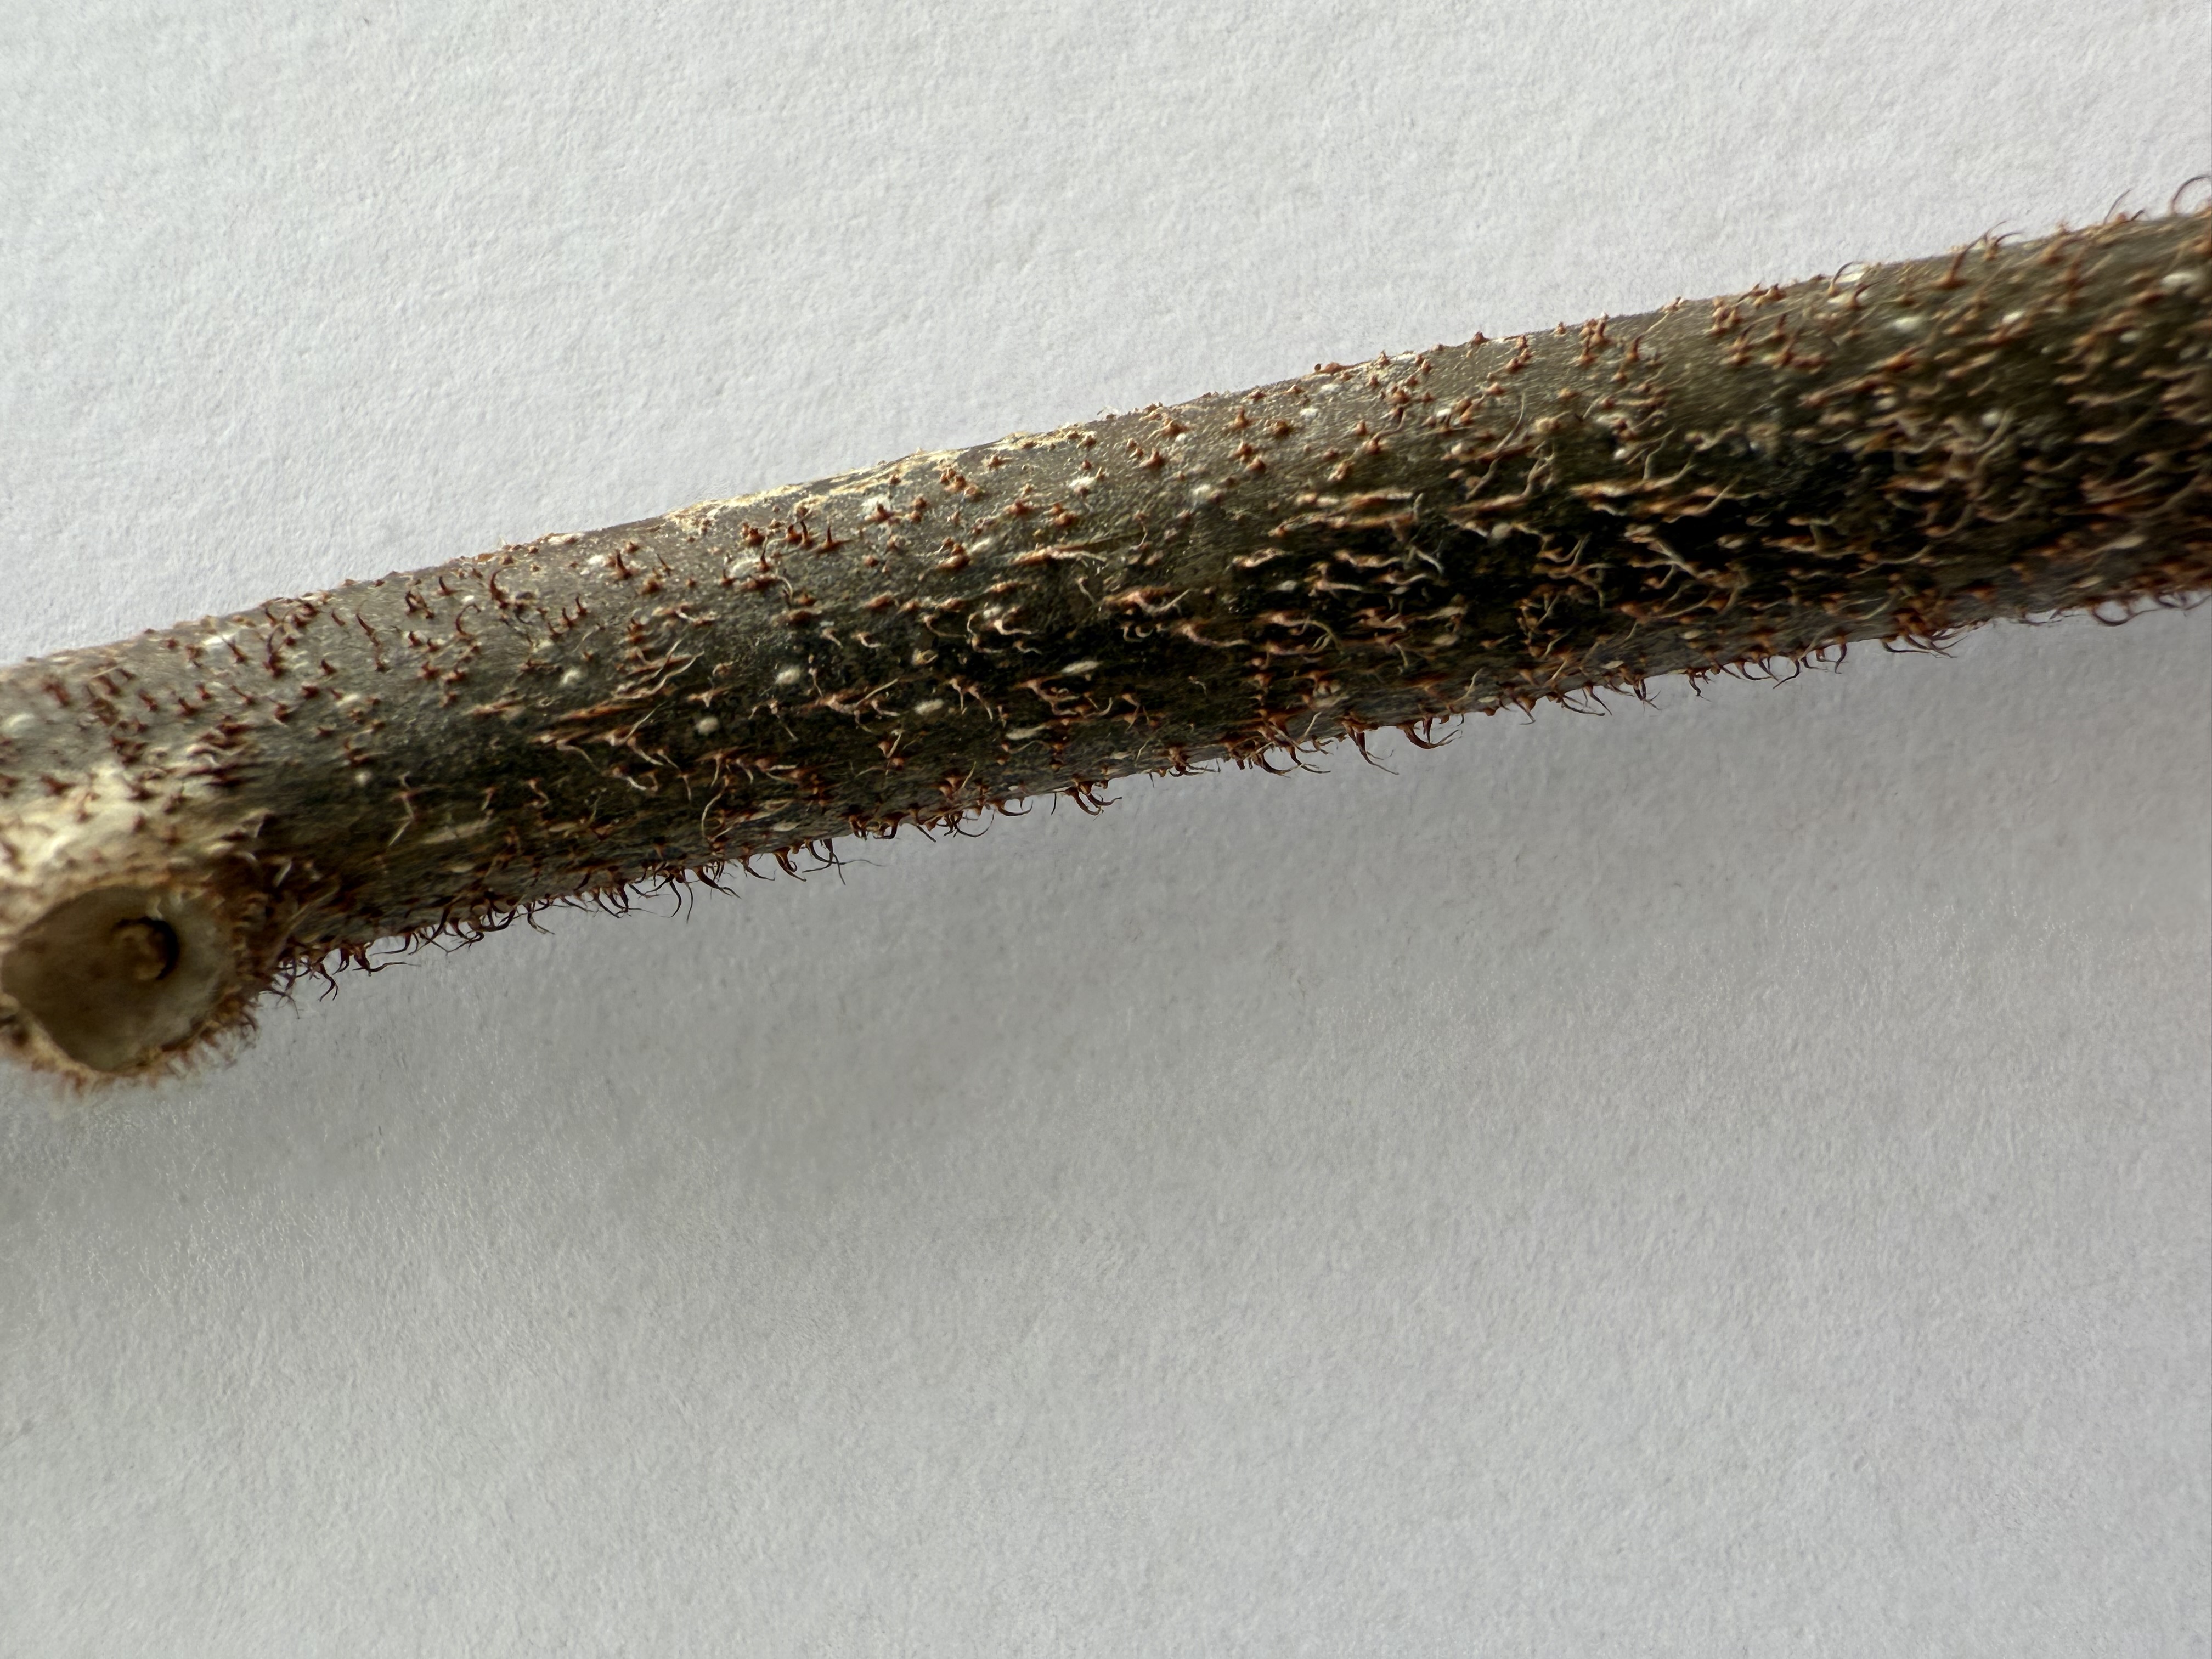
Variety: Kiwi